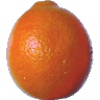
Label: Tangelo 1